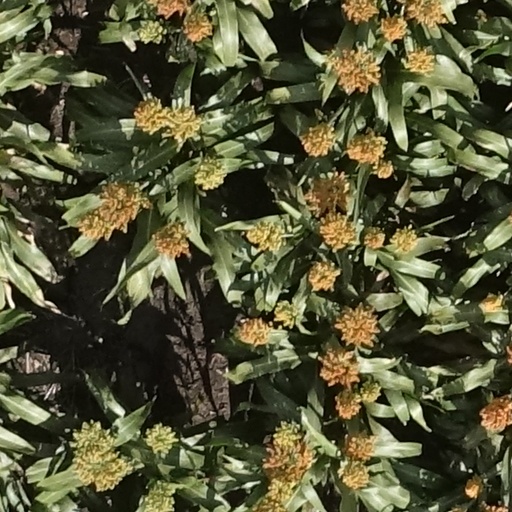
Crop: sorghum